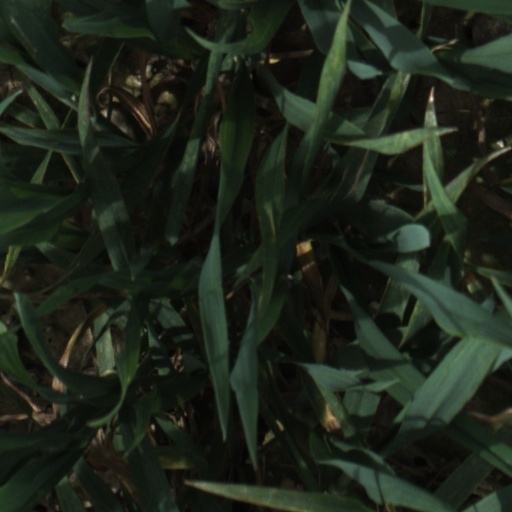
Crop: wheat